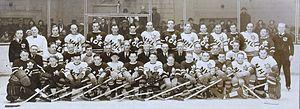
George Hainsworth est un gardien de but canadien professionnel de hockey sur glace de la première moitié du XXᵉ siècle.
Howie Morenz est un joueur professionnel canadien de hockey sur glace de la Ligue nationale de hockey. Il joue quatorze saisons dans la LNH : pour les Canadiens de Montréal de 1923 à 1934 puis pour les Black Hawks de Chicago, les Rangers de New York et à nouveau pour Montréal pour sa dernière saison professionnelle en 1937. Il remporte trois Coupes Stanley avec les Canadiens, en 1924, 1930 et 1931. Il est également mis en avant par des trophées personnels en tant que meilleur joueur — le trophée Hart — ou meilleur pointeur de certaines saisons. Il joue quasiment toute sa carrière aux côtés d'Aurèle Joliat.
Le Match des étoiles de la Ligue nationale de hockey est un match amical de hockey sur glace qui marque traditionnellement le milieu de la saison de la Ligue nationale de hockey.
Eddie Shore, né Edward William Shore, est un joueur professionnel et entraîneur canadien de hockey sur glace, né le 25 novembre 1902 à Fort Qu'Appelle et mort le 16 mars 1985 à Springfield.
Charles Robert Gardiner, dit Chuck, est un gardien professionnel de hockey sur glace. Gardiner et sa famille déménagent au Canada alors qu'il n'est encore qu'un enfant. Il fait ses débuts au hockey en jouant dans la Ligue de hockey junior du Manitoba en 1921-1922 puis fait ses débuts professionnels avec les Maroons de Winnipeg en 1925-1926 avant de rejoindre les Black Hawks de Chicago de la Ligue nationale de hockey en 1927-1928 ; il passe sept saisons avec l'équipe remportant à deux reprises le trophée Vézina du meilleur gardien de la saison en 1932 et 1934.
Irvine Wallace Bailey, surnommé Ace Bailey, est un joueur canadien de hockey sur glace. Il joue toute sa carrière en tant que professionnel dans la Ligue nationale de hockey avec les Maple Leafs de Toronto entre 1926 et 1933 remportant la Coupe Stanley en 1932. Sa carrière prend fin à la suite de blessures à la tête récoltées contre les Bruins de Boston. Il a été élu au Temple de la renommée du hockey en 1975. Après la fin de sa carrière et quasiment jusqu'au jour de sa mort, il occupe un rôle dans l'organisation des Maple Leafs.